Kate Santley

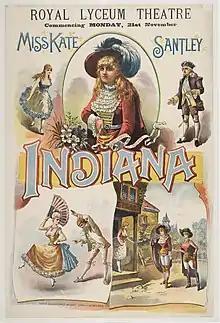
Santley in "Indiana" at Royal Lyceum Theatre, Edinburgh

In 1876, Santley managed Gilbert and Sullivan's revival of their one-act hit "Trial by Jury" at the Opera Comique. Richard D'Oyly Carte joined forces with Santley in January 1877 at the Royalty to present "Lischen and Fritzen", Offenbach's "Orpheus in the Underworld" and "Happy Hampstead" by Carte (under the pseudonym Mark Lynne) and his secretary, Frank Desprez.